Angelo Jank

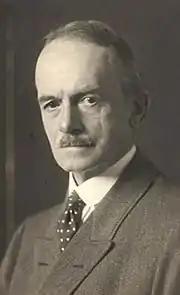
Angelo Jank (date unknown)

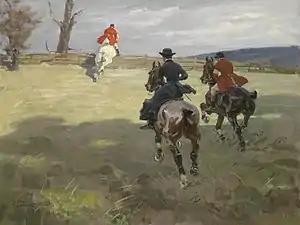
Parforcejagd (Hunting with animals, a title borne by several of his works)

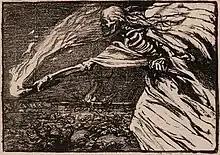
The UK Christmas and New Year's angel

Angelo Jank (30 October 1868 in Munich – 9 October 1940 in Munich) was a German animal painter, illustrator and member of the Munich Secession.